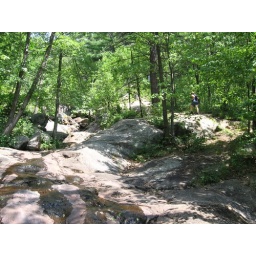
I'm guessing in the spring there is a fair amount of water running down from the top of the hills here.